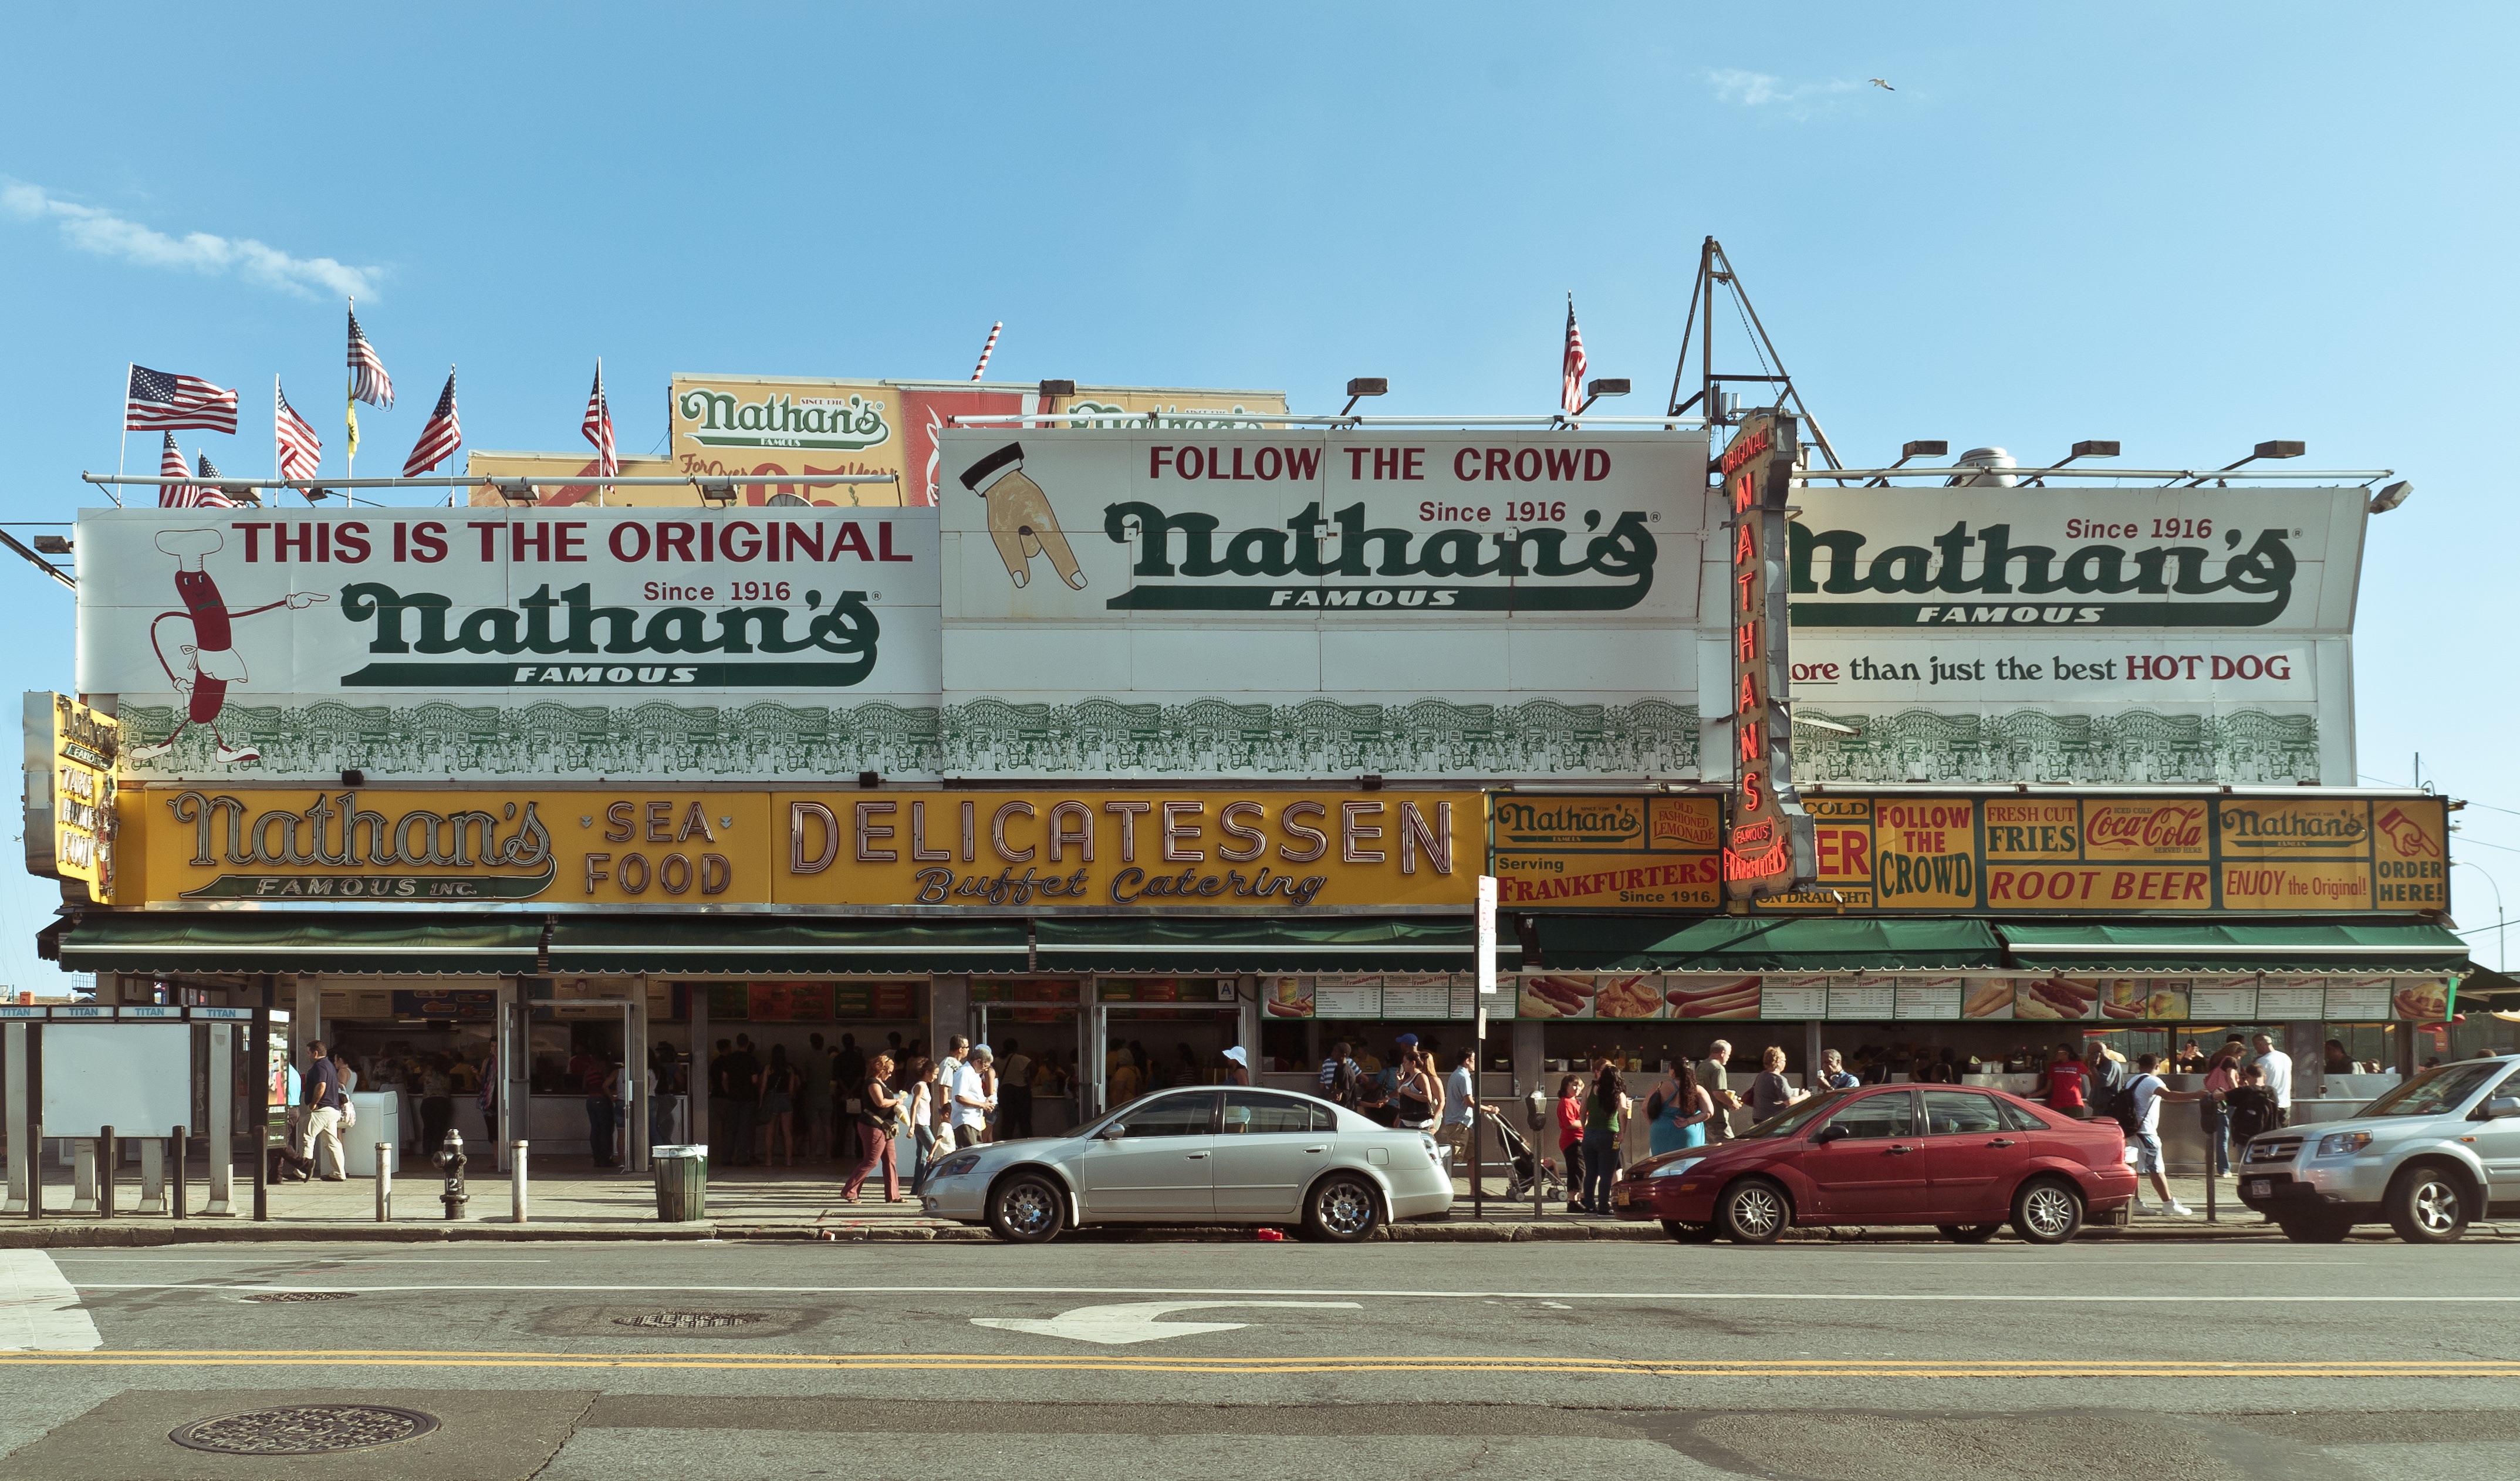
advertising, downtown, billboard